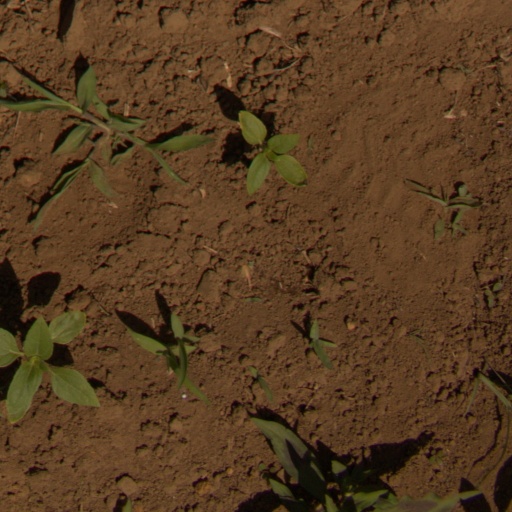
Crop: Jerusalem artichoke